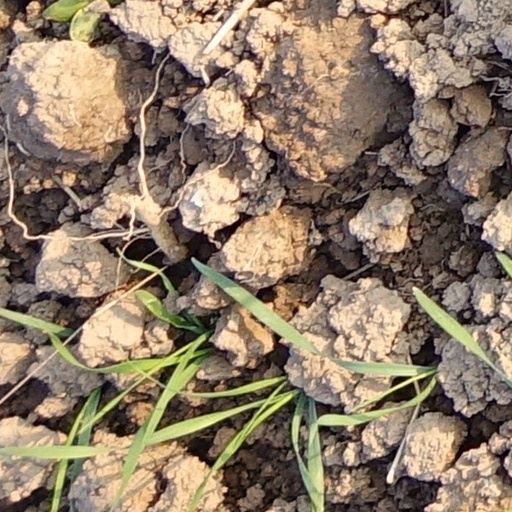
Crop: wheat